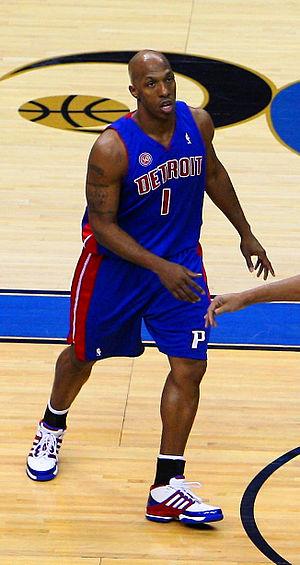
Chauncey Ray Billups est un joueur professionnel de basket-ball qui évoluait au poste de meneur en National Basketball Association, notamment pour les Pistons de Détroit. Après être passé par cinq clubs différents lors de ses quatre premières saisons, Billups trouve sa place au sein de la franchise de Détroit avec laquelle il remporte le titre de champion NBA en 2004 lors d'une finale dont il est désigné meilleur joueur. Il est souvent appelé Mr Big Shot pour son tir exceptionnel dans les moments importants.